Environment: lab
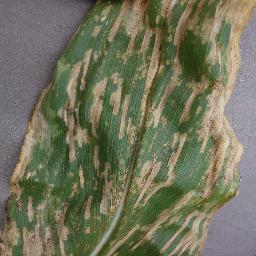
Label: gray_leaf_spot